George Barret Sr.

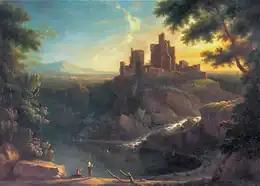
Cilgerran Castle

Another patron of Barret was Philip Medows, who was married to Lady Frances Pierrepont, sister of Evelyn Pierrepont, Duke of Kingston. Medows was the deputy ranger of Richmond Park, a position he held under Sir Robert Walpole, who had been the Ranger of the Park. A print engraved of 1779 by William Watts shows the Richmond Lodge, the residence of William Medows, which suggests that Barret had painted a picture of the building, which is now greatly altered and is known as Thatched House Lodge. Barret also painted numerous views of the River Thames in the area of the Terrace on Richmond Hill, some of which might have been commissioned by Medows. Sir Joshua Reynolds had a house built for himself close to the Terrace.